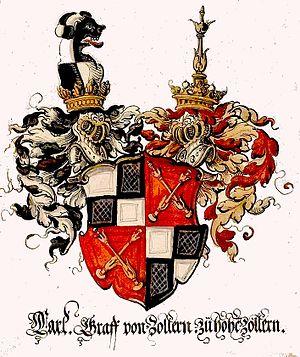
Charles Iᵉʳ de Hohenzollern, né en 1516 à Bruxelles, décédé le 15 mars 1576 au château de Sigmaringen est comte de Hohenzollern de 1525 à 1576.